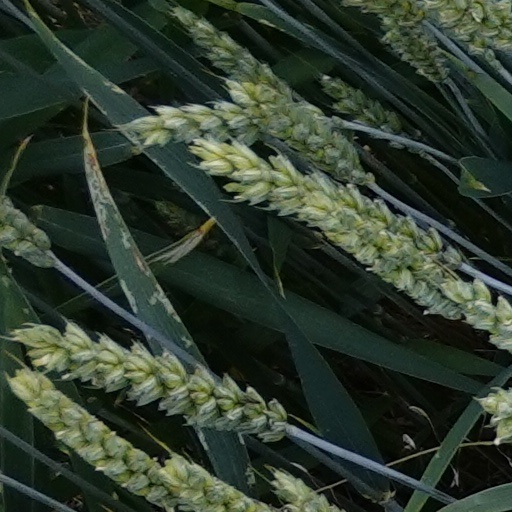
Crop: wheat